Ciro Ciliberto

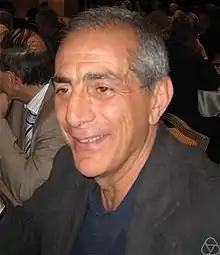
Ciliberto in 2008

Ciro Ciliberto (born 14 October 1950, in Naples) is an Italian mathematician.